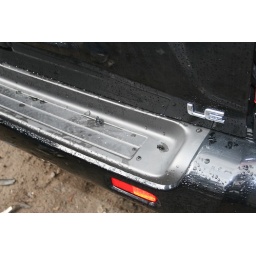
(read earlier messages in stream for details) - that is the other cars glass on our back bumper